Next Level Sports

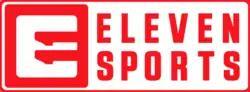
Logo 2017-2020

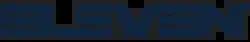
Logo 2020-2021

In March 2017, the U.S. international sports channel One World Sports was replaced by Eleven Sports Network with no advance announcement. One World Sports' staff had been furloughed as a cost-cutting measure in November 2016, and it was reported that the network was exploring a sale.